Airbus A400M Atlas

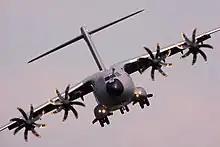
A400M showing its counter-rotating propellers on each wing

The pair of propellers on each wing turn in opposite directions, with the tips of the propellers advancing from above towards the midpoint between the two engines. This is in contrast to the overwhelming majority of multi-engine propeller driven aircraft where all propellers turn in the same direction. The counter-rotation is achieved by the use of a gearbox fitted to two of the engines, and only the propeller turns in the opposite direction. All four engines are identical and turn in the same direction. This eliminates the need to have two different "handed" engines on stock for the same aircraft, simplifying maintenance and supply costs. This configuration, dubbed "down between engines" (DBE), allows the engine to produce more lift and lessens the torque and prop wash on each wing. It also reduces yaw in the event of an outboard engine failure. Due to these benefits, the vertical stabilizer can be reduced by 17 percent in size, while the size of the horizontal stabilizer can be shrunk by 8 percent.